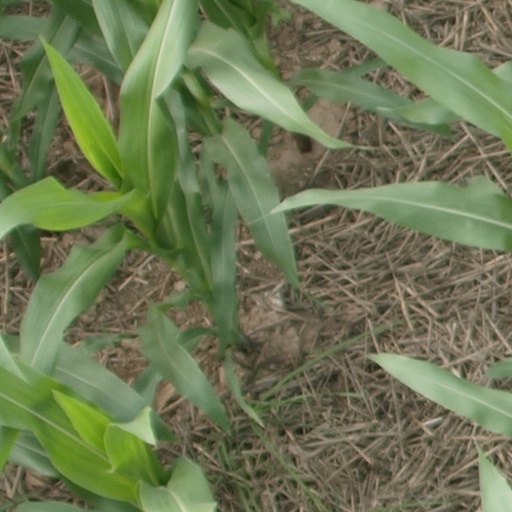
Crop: maize; corn